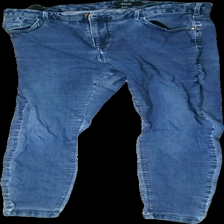
View: front
Type: Jeans
Category: Ladies
Brand: Not in the list
Brand text on label: Zizzi
Colors: Blue
Material: 91% cotton, 9% elastane
Cut: Regular
Size: 48
Season: All
Trend: Denim
Holes: Major
Price range: <50
Recommended usage: Reuse